Eurodance

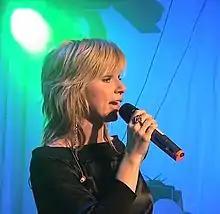
Pandora in Karlstad, Sweden, in 2004

From the early to mid-1990s, Eurodance was popular in Europe; the style received extensive airplay on radio stations and television shows, resulting in many singles appearing in the charts. Technotronic from Belgium had hits with "Pump Up the Jam" and "Get Up" (featuring Ya Kid K).